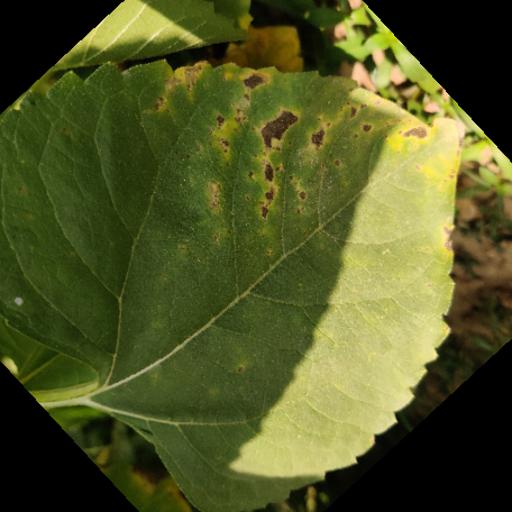
Label: Downy_mildew